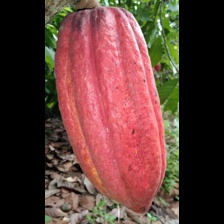
Label: sana